Vanity's Price

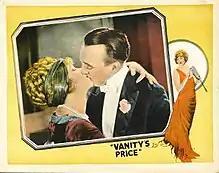
Lobby card

Vanity's Price is a lost 1924 American silent drama film directed by Roy William Neill and starring Anna Q. Nilsson. It was produced by the Gothic Productions company and released by FBO.